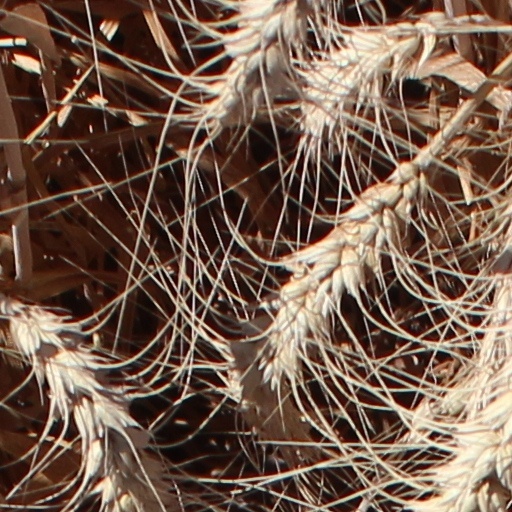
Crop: wheat